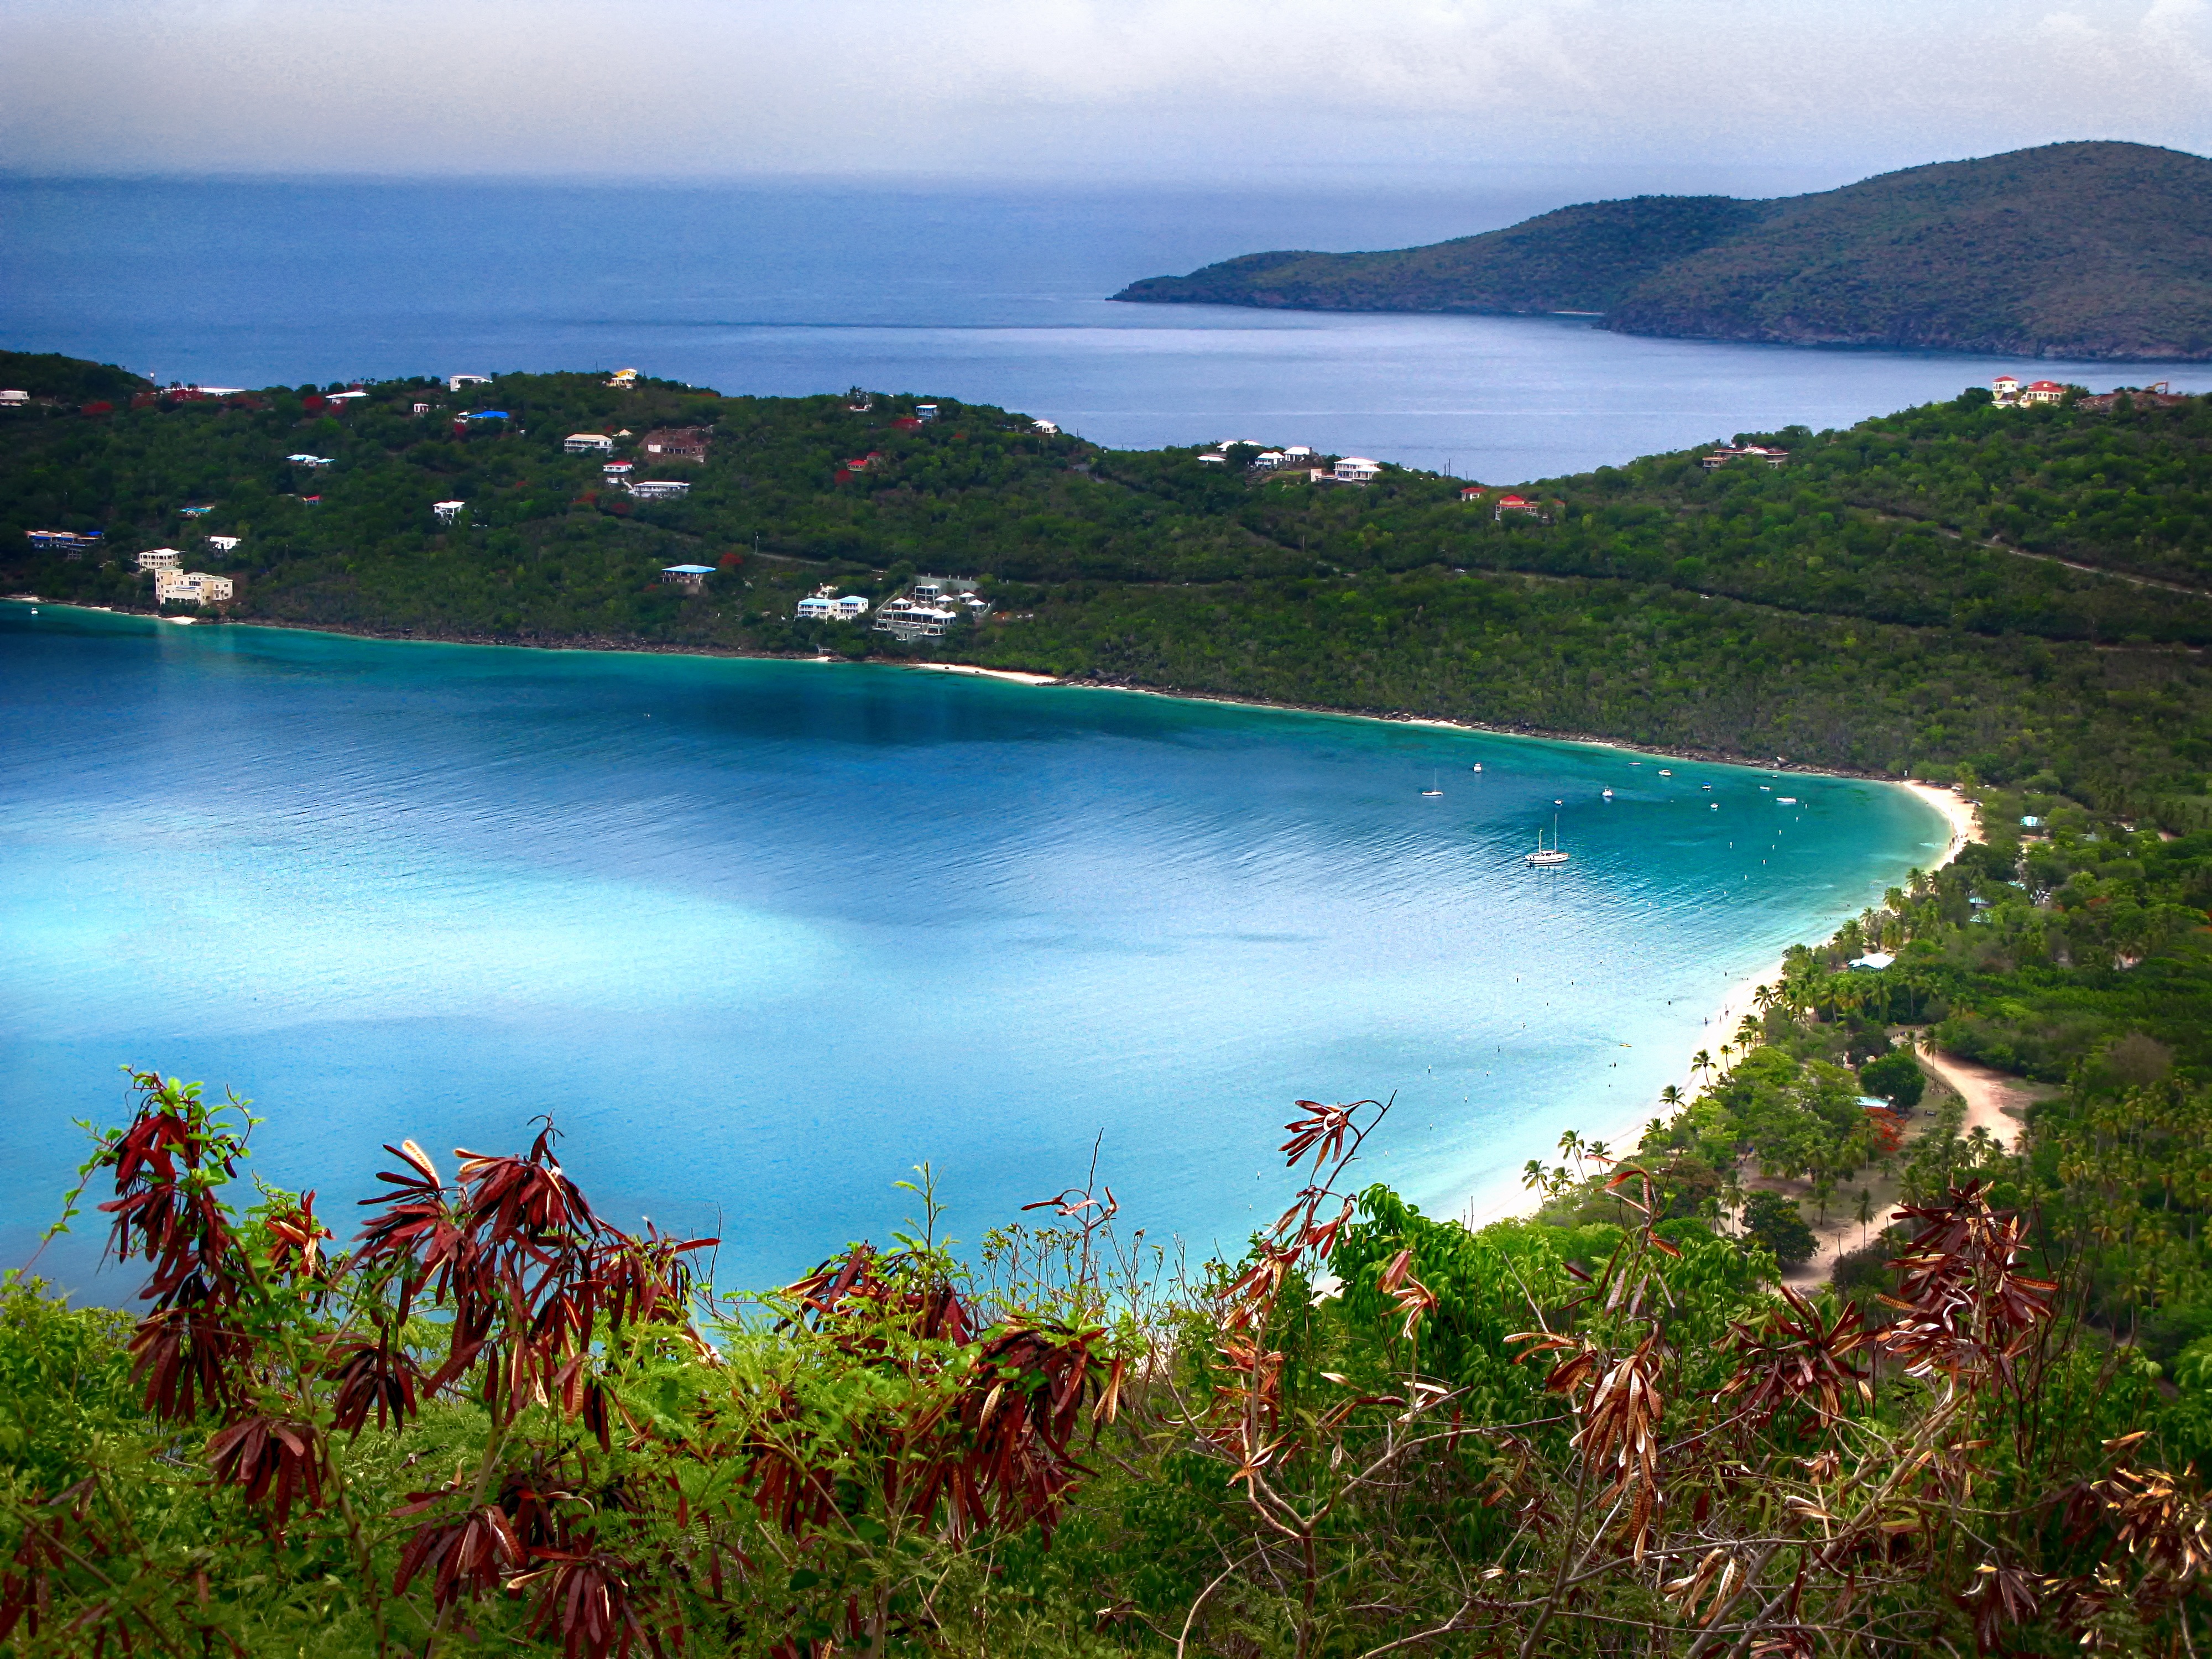
beach, sea, coast, water, nature, sand, ocean, horizon, mountain, sky, shore, lake, travel, cove, paradise, tropical, holiday, lagoon, bay, island, blue, reservoir, terrain, body of water, turquoise, mountains, hot, archipelago, caribbean, loch, tropics, cape, islet, plane view, landform, caribbean sea, geographical feature